Bounty jumper

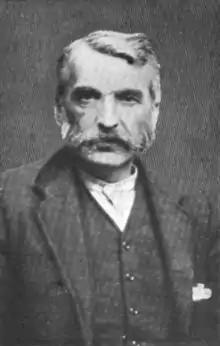
Adam Worth

One bounty jumper became particularly famous. Adam Worth became an international thief, with Thomas Gainsborough's painting "Duchess" being his most famous acquisition. He would become known as the "Napoleon of Crime", a label Sir Arthur Conan Doyle would borrow when creating the character Professor Moriarty, whom Doyle loosely based on Worth. According to William Pinkerton, Worth did actually fight once, for the Union in the Battle of the Wilderness, and once collected a $30 Confederate bounty, only to eventually fight for the Union. Pinkerton further said that Worth did what he did due to greed and lack of patriotism, not cowardice.